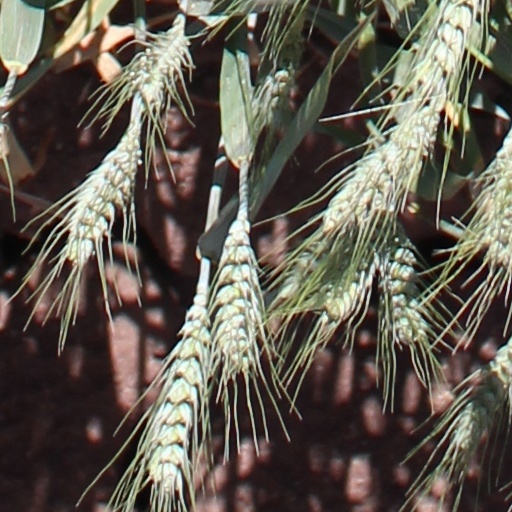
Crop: wheat